West Region (Cameroon)

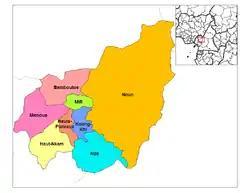
Divisions of West Cameroon

The West is home to relatively little industry. The area's few factories are almost all devoted to food processing, with plants in Bafoussam (beer, instant coffee), Foumbot, Dschang, and Kékem. The building materials, pharmaceuticals, and bauxite mining industries also have a presence.